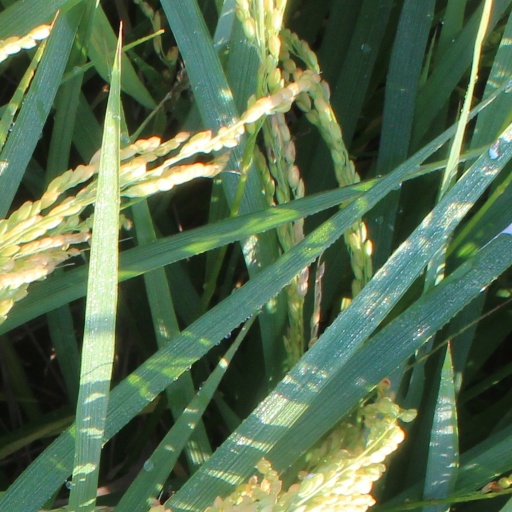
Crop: rice